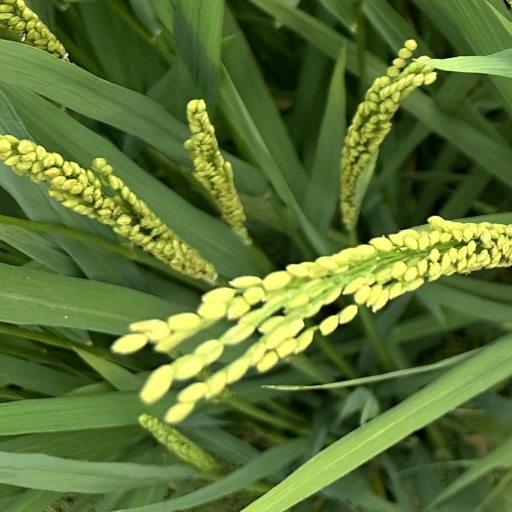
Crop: rice